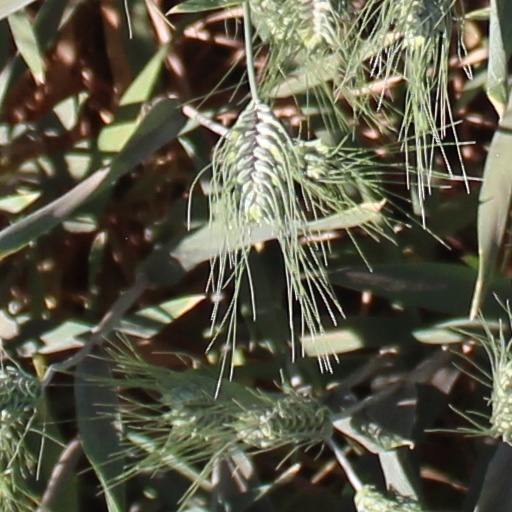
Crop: wheat